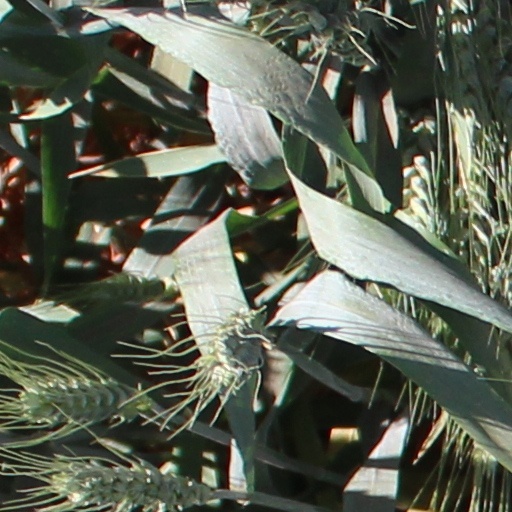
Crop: wheat